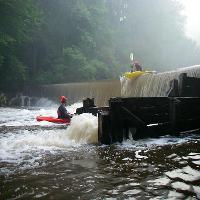
Weather: cloudy or overcast